Nelson Silva Pacheco

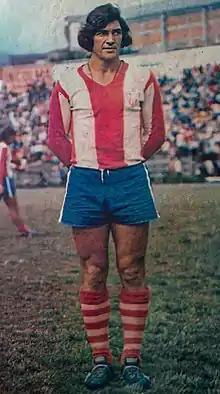
Silva Pacheco in 1973

Alfonso Nelson Silva Pacheco (8 October 1944 – 10 January 2025) was an Uruguayan-born Colombian footballer who played as a forward.